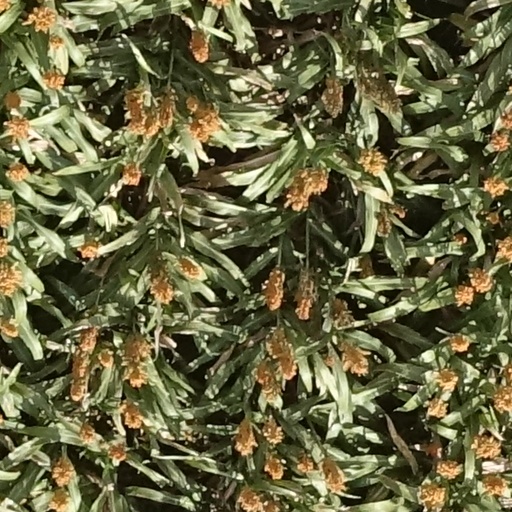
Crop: sorghum